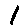
Label: 1